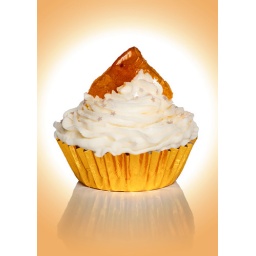
Vegan cup cakes / fairy cakes. Over processed in Photoshop.